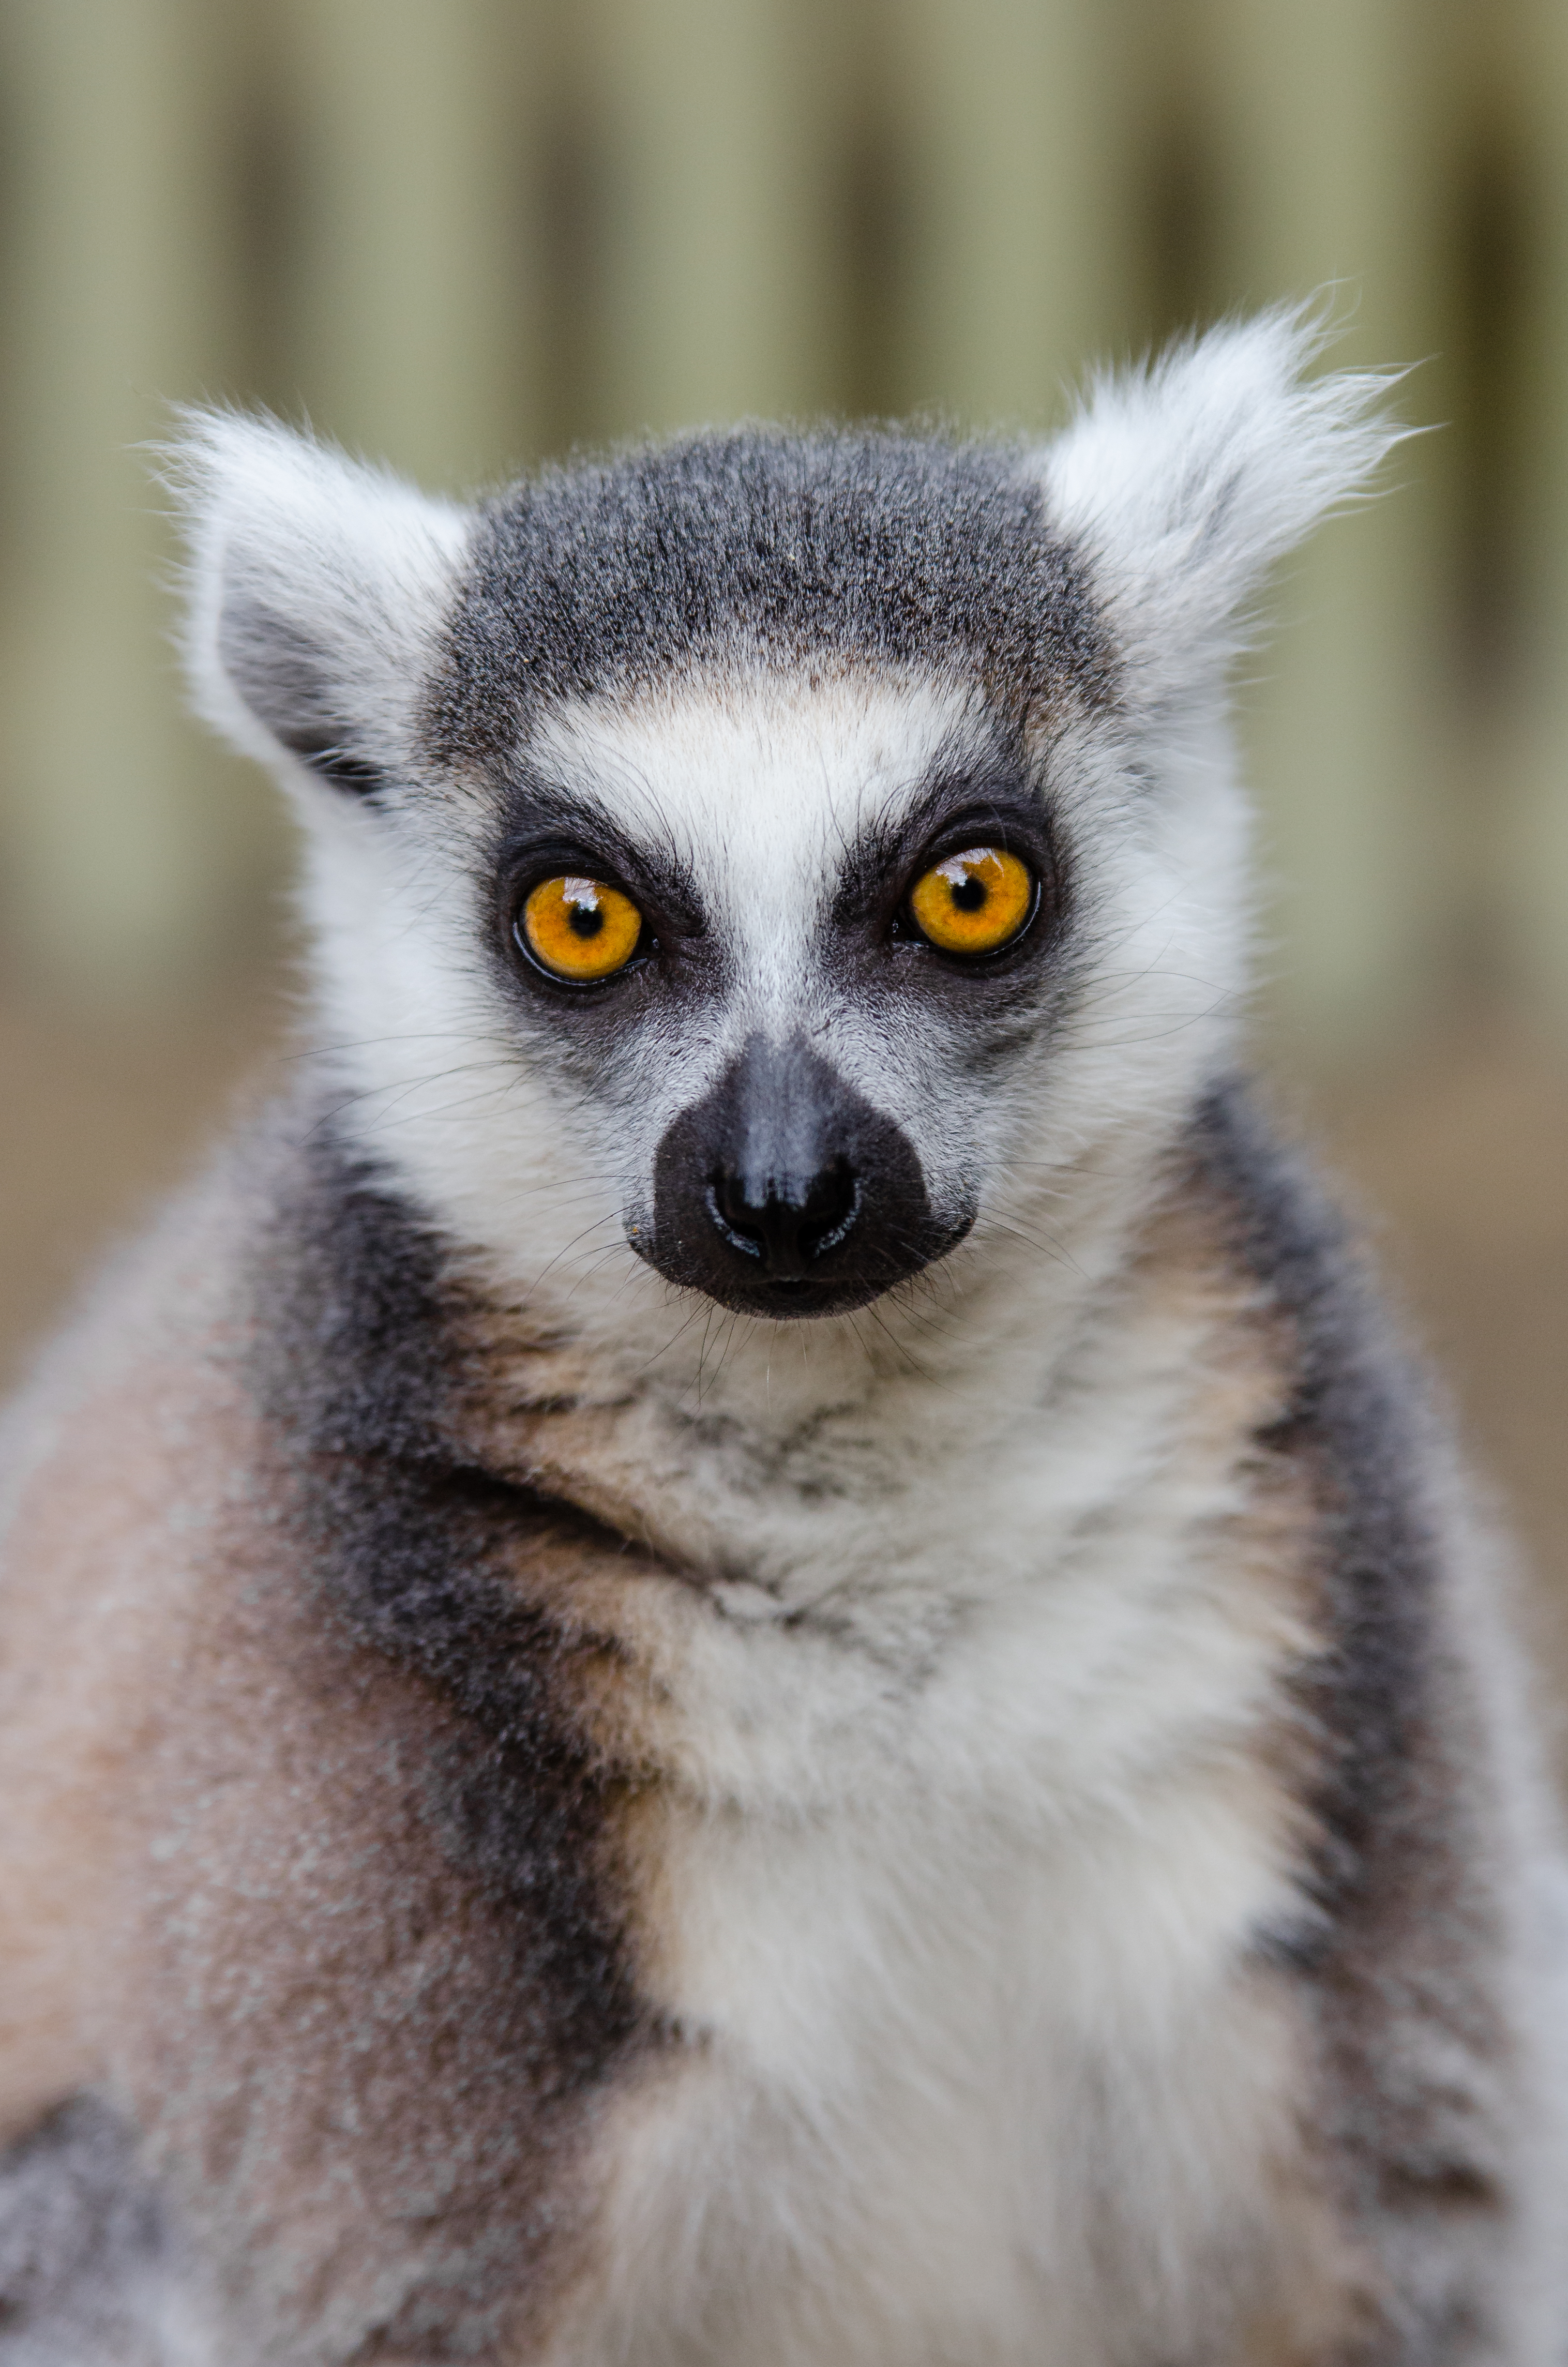
animal, wildlife, zoo, mammal, fauna, primate, close up, madagascar, vertebrate, lemur